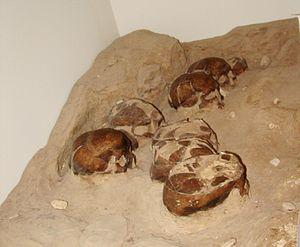
Tell es-Sultan est un site archéologique de Cisjordanie, situé à deux kilomètres au nord du centre de Jéricho dans la plaine de la vallée du Jourdain et à environ 10 kilomètres au nord de la mer Morte. Il s’agit d’un grand monticule artificiel de 21 mètres de haut et d’une superficie d’environ un hectare. Se trouvant à une profondeur de 258 mètres sous le niveau de la mer, ce lieu est considéré comme le point le plus bas de la surface de la terre. Le tell a été habité à partir du Xe millénaire av. J.-C. et a été appelé « la plus vieille ville du monde », avec de nombreuses découvertes archéologiques importantes. Le site se distingue également par son rôle dans l'histoire de l'archéologie levantine. Le site est inscrit sur la liste indicative du patrimoine mondial de l'UNESCO.
Le Néolithique précéramique A est une des phases du Néolithique du Proche-Orient, établie à partir de la stratigraphie du site de Jéricho par Kathleen Kenyon. Elle s'étend sur plus d'un millénaire entre la fin du XIe millénaire et le début du IXe millénaire av. J.-C. Elle ne constitue pas une culture homogène, mais est divisée en plusieurs entités chronologiques et régionales du sud et du nord du Levant : Khiamien, Sultanien, Mureybétien notamment. L'horizon PPNA peut également inclure des sites contemporains situés dans des régions voisines.